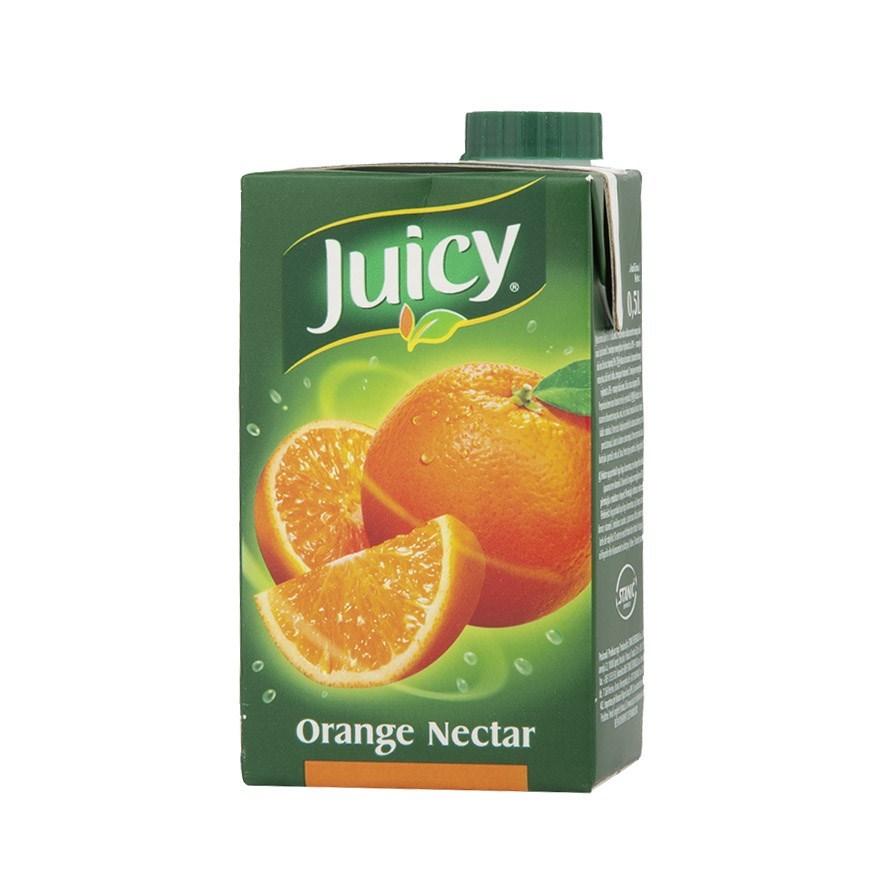
Waste category: cardboard